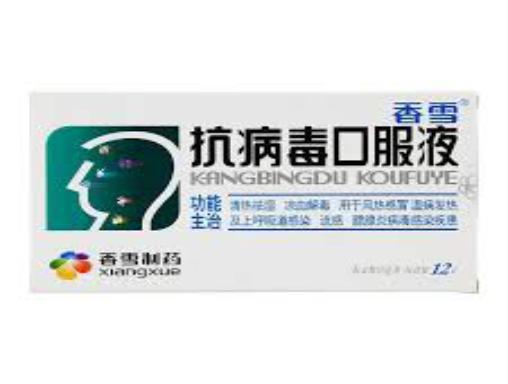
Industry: Medical